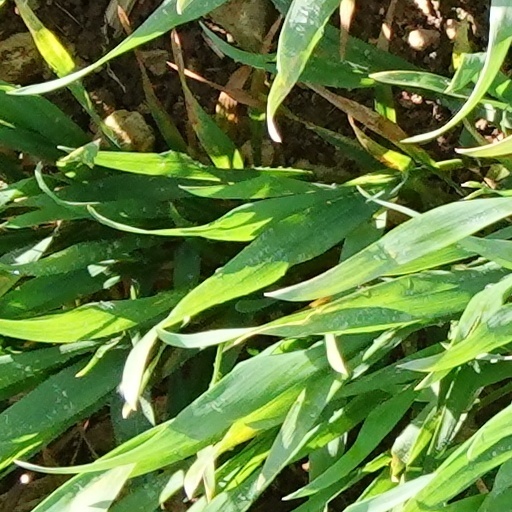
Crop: wheat